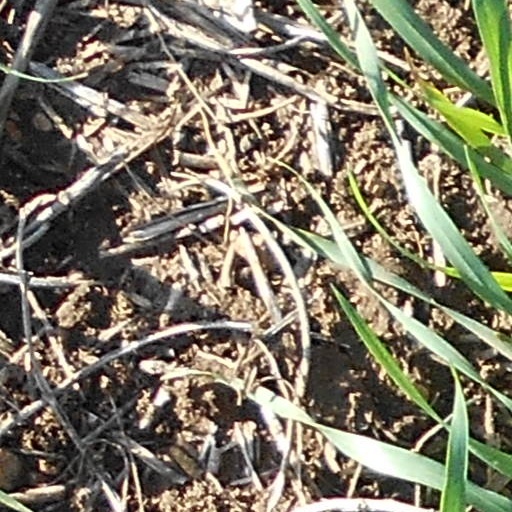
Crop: wheat